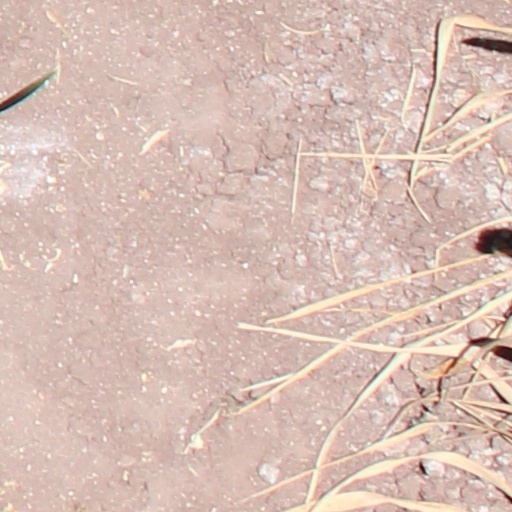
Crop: wheat